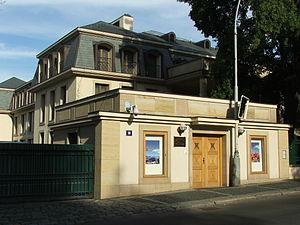
Ambassade de Chine à Prague - Bubeneč, Tchéquie
Ceci est une liste des représentations diplomatiques de la République populaire de Chine. La République populaire de Chine possède un vaste réseau diplomatique, qui représente les liens économiques, commerciaux, politiques, culturels et militaires importants du pays à travers le monde.